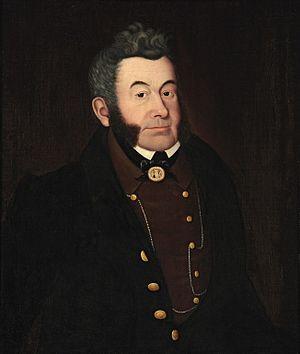
Jean-Baptiste Roy-Audy, né à Québec le 15 novembre 1778 et mort à Trois-Rivières vers 1846 est un peintre québécois.
Jean-Baptiste-René Hertel de Rouville 20 juin 1789 à Montréal, Bas-Canada - 3 janvier 1859 à Boucherville est un militaire et un homme politique du Bas-Canada.